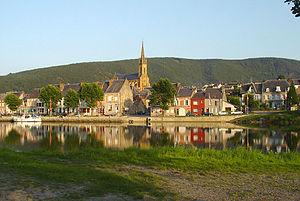
Fumay est une commune française, située dans le département des Ardennes en région Grand Est. Fumay est parfois nommée « la cité de l'ardoise » en référence au matériau qui fit sa prospérité au XIXᵉ siècle.